Nickels-Milam House

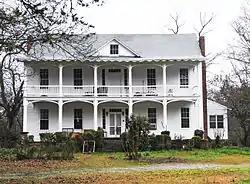
Nickels-Milam House, February 2012

Nickels-Milam House is a historic plantation house located near Laurens, Laurens County, South Carolina. It was built about 1828, and is a three-story, five-bay, Greek Revival style frame dwelling. The interior has original moldings, paneled doors, mantels, wide-board flooring and much of the original hardware. Additionally, the property features several barns and the family cemetery.